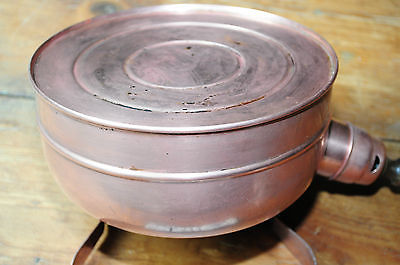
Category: kettle